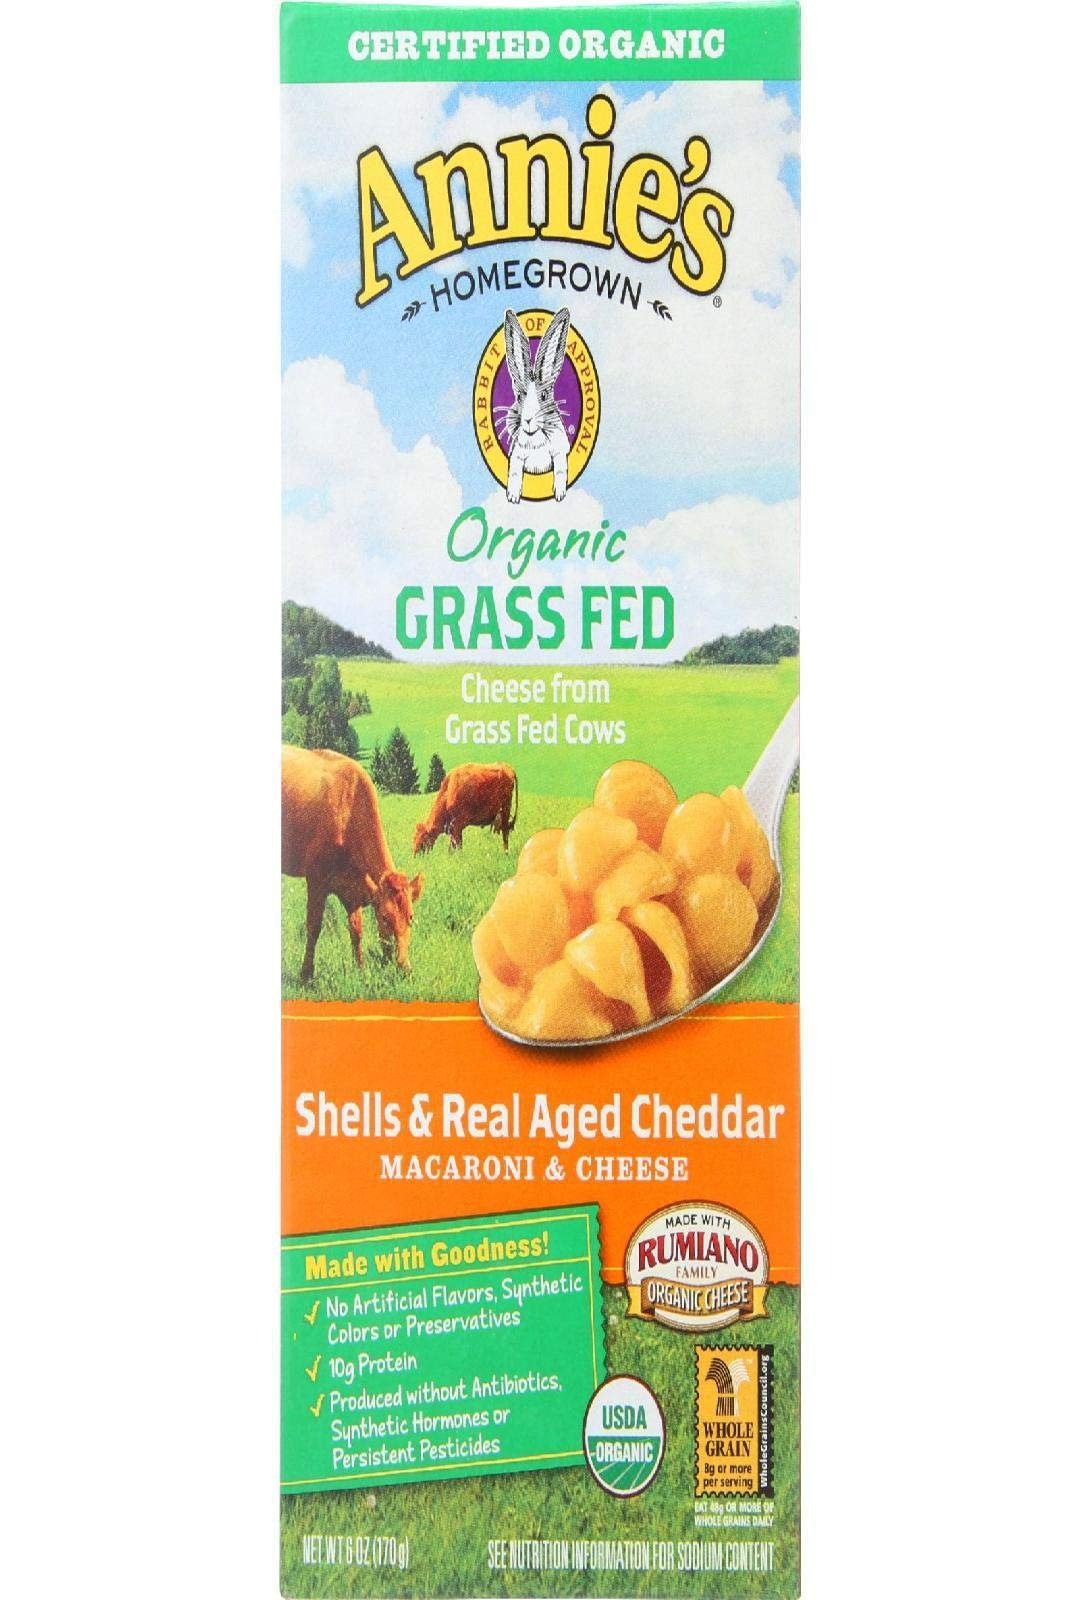
Item Name: Annies Homegrown Macaroni and Cheese Shell Aged Cheddar, 6 oz
Bullet Point 1: Just when you thought Annie’s Organic Shells & Real Aged Cheddar couldn’t get any better, the grass got a little greener
Bullet Point 2: Meet our new Organic Grass Fed Shells & Real Aged Cheddar, made with cheese from grass fed, California dairy cows with year round access to pasture
Bullet Point 3: Dressing Balsamic Thyme
Value: 6.0
Unit: Fl Oz

Price: 5.27